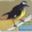
Label: bird